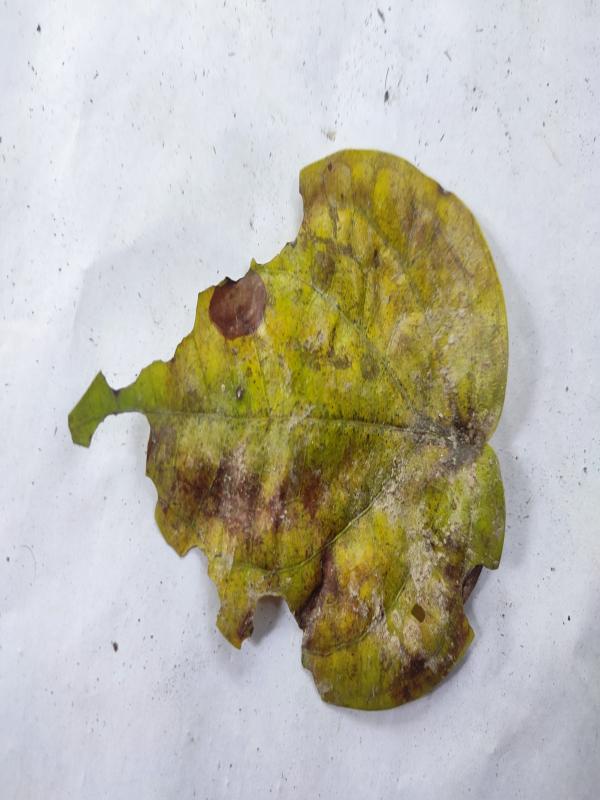
Label: Dried_Leaf